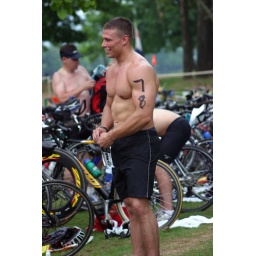
June 1st LR Sprint TRI with the swim in the ski lake and the bike and run on the NLR River trail